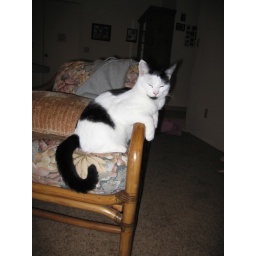
Scampi perching on the chair in a cute and silly way